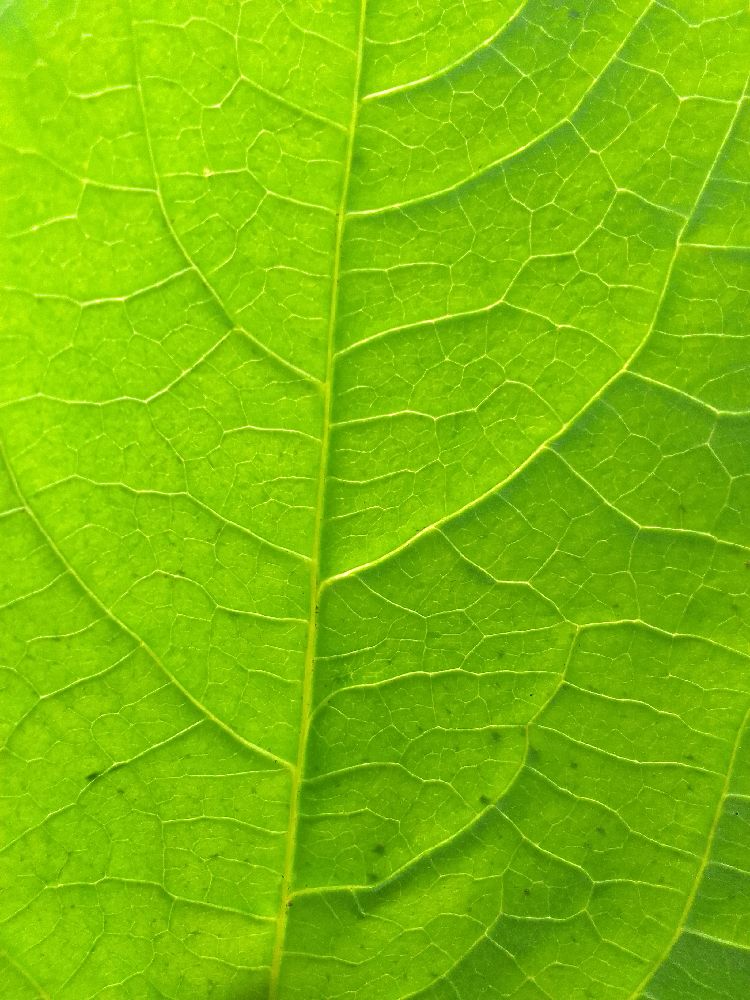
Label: healthy